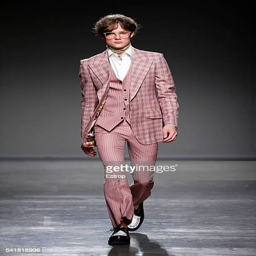
a model walks the runway at the show during ss17